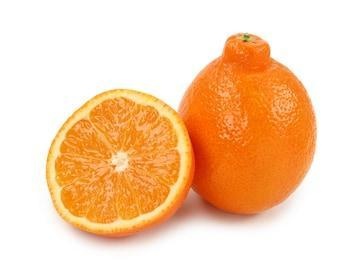
Label: mandarine